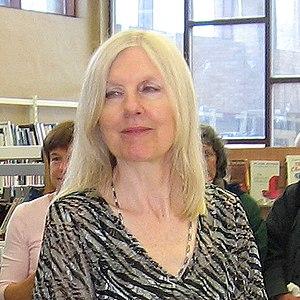
Helen Dunmore, née le 12 décembre 1952 à Beverley et morte le 5 juin 2017 à Bristol, est une écrivaine britannique.